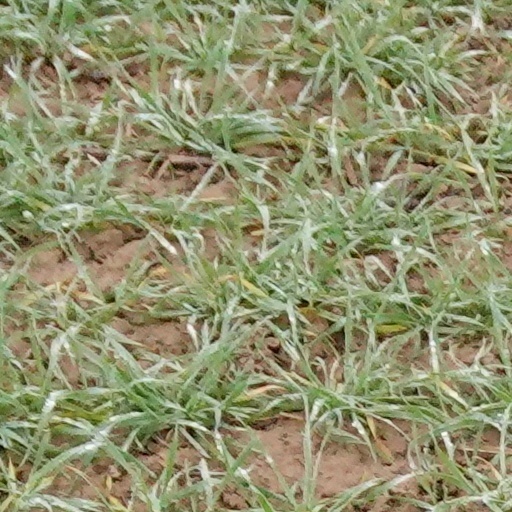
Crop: wheat